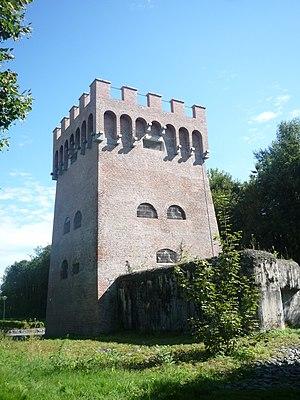
Chevalement du puits Sarteau n° 1 de la Compagnie des mines d'Anzin à Fresnes-sur-Escaut, Nord, Nord-Pas-de-Calais, France.
La fosse du Sarteau de la Compagnie des mines d'Anzin est un ancien charbonnage du bassin minier du Nord-Pas-de-Calais, situé à Fresnes-sur-Escaut. Le puits d'extraction est commencé le 4 juin 1822 et extrait l'année suivante après sept mois de travaux. Le 8 août 1823 un puits d'épuisement est commencé, quatre jours plus tard, le puits d'extraction est noyé par une venue d'eau brutale. La fosse aura tout au long de sa carrière à subir les venues d'eau causées par la proximité de l'Escaut. La fosse est arrêtée en 1860. Le puits d'épuisement est abandonné, mais le puits d'extraction est conservé pour l'aérage des travaux de la fosse d'Outre Wez jusqu'en 1867. Le puits d'épuisement est comblé en 1883, mais sa tour en briques n'a jamais été détruite.
Trois-cent-cinquante-trois biens du bassin minier du Nord-Pas-de-Calais ont été inscrits sur la liste du patrimoine mondial de l'humanité le 30 juin 2012, lors de la trente-sixième session du comité du patrimoine mondial, organisé par l'Unesco du 24 juin au 6 juillet 2012 à Saint-Pétersbourg.